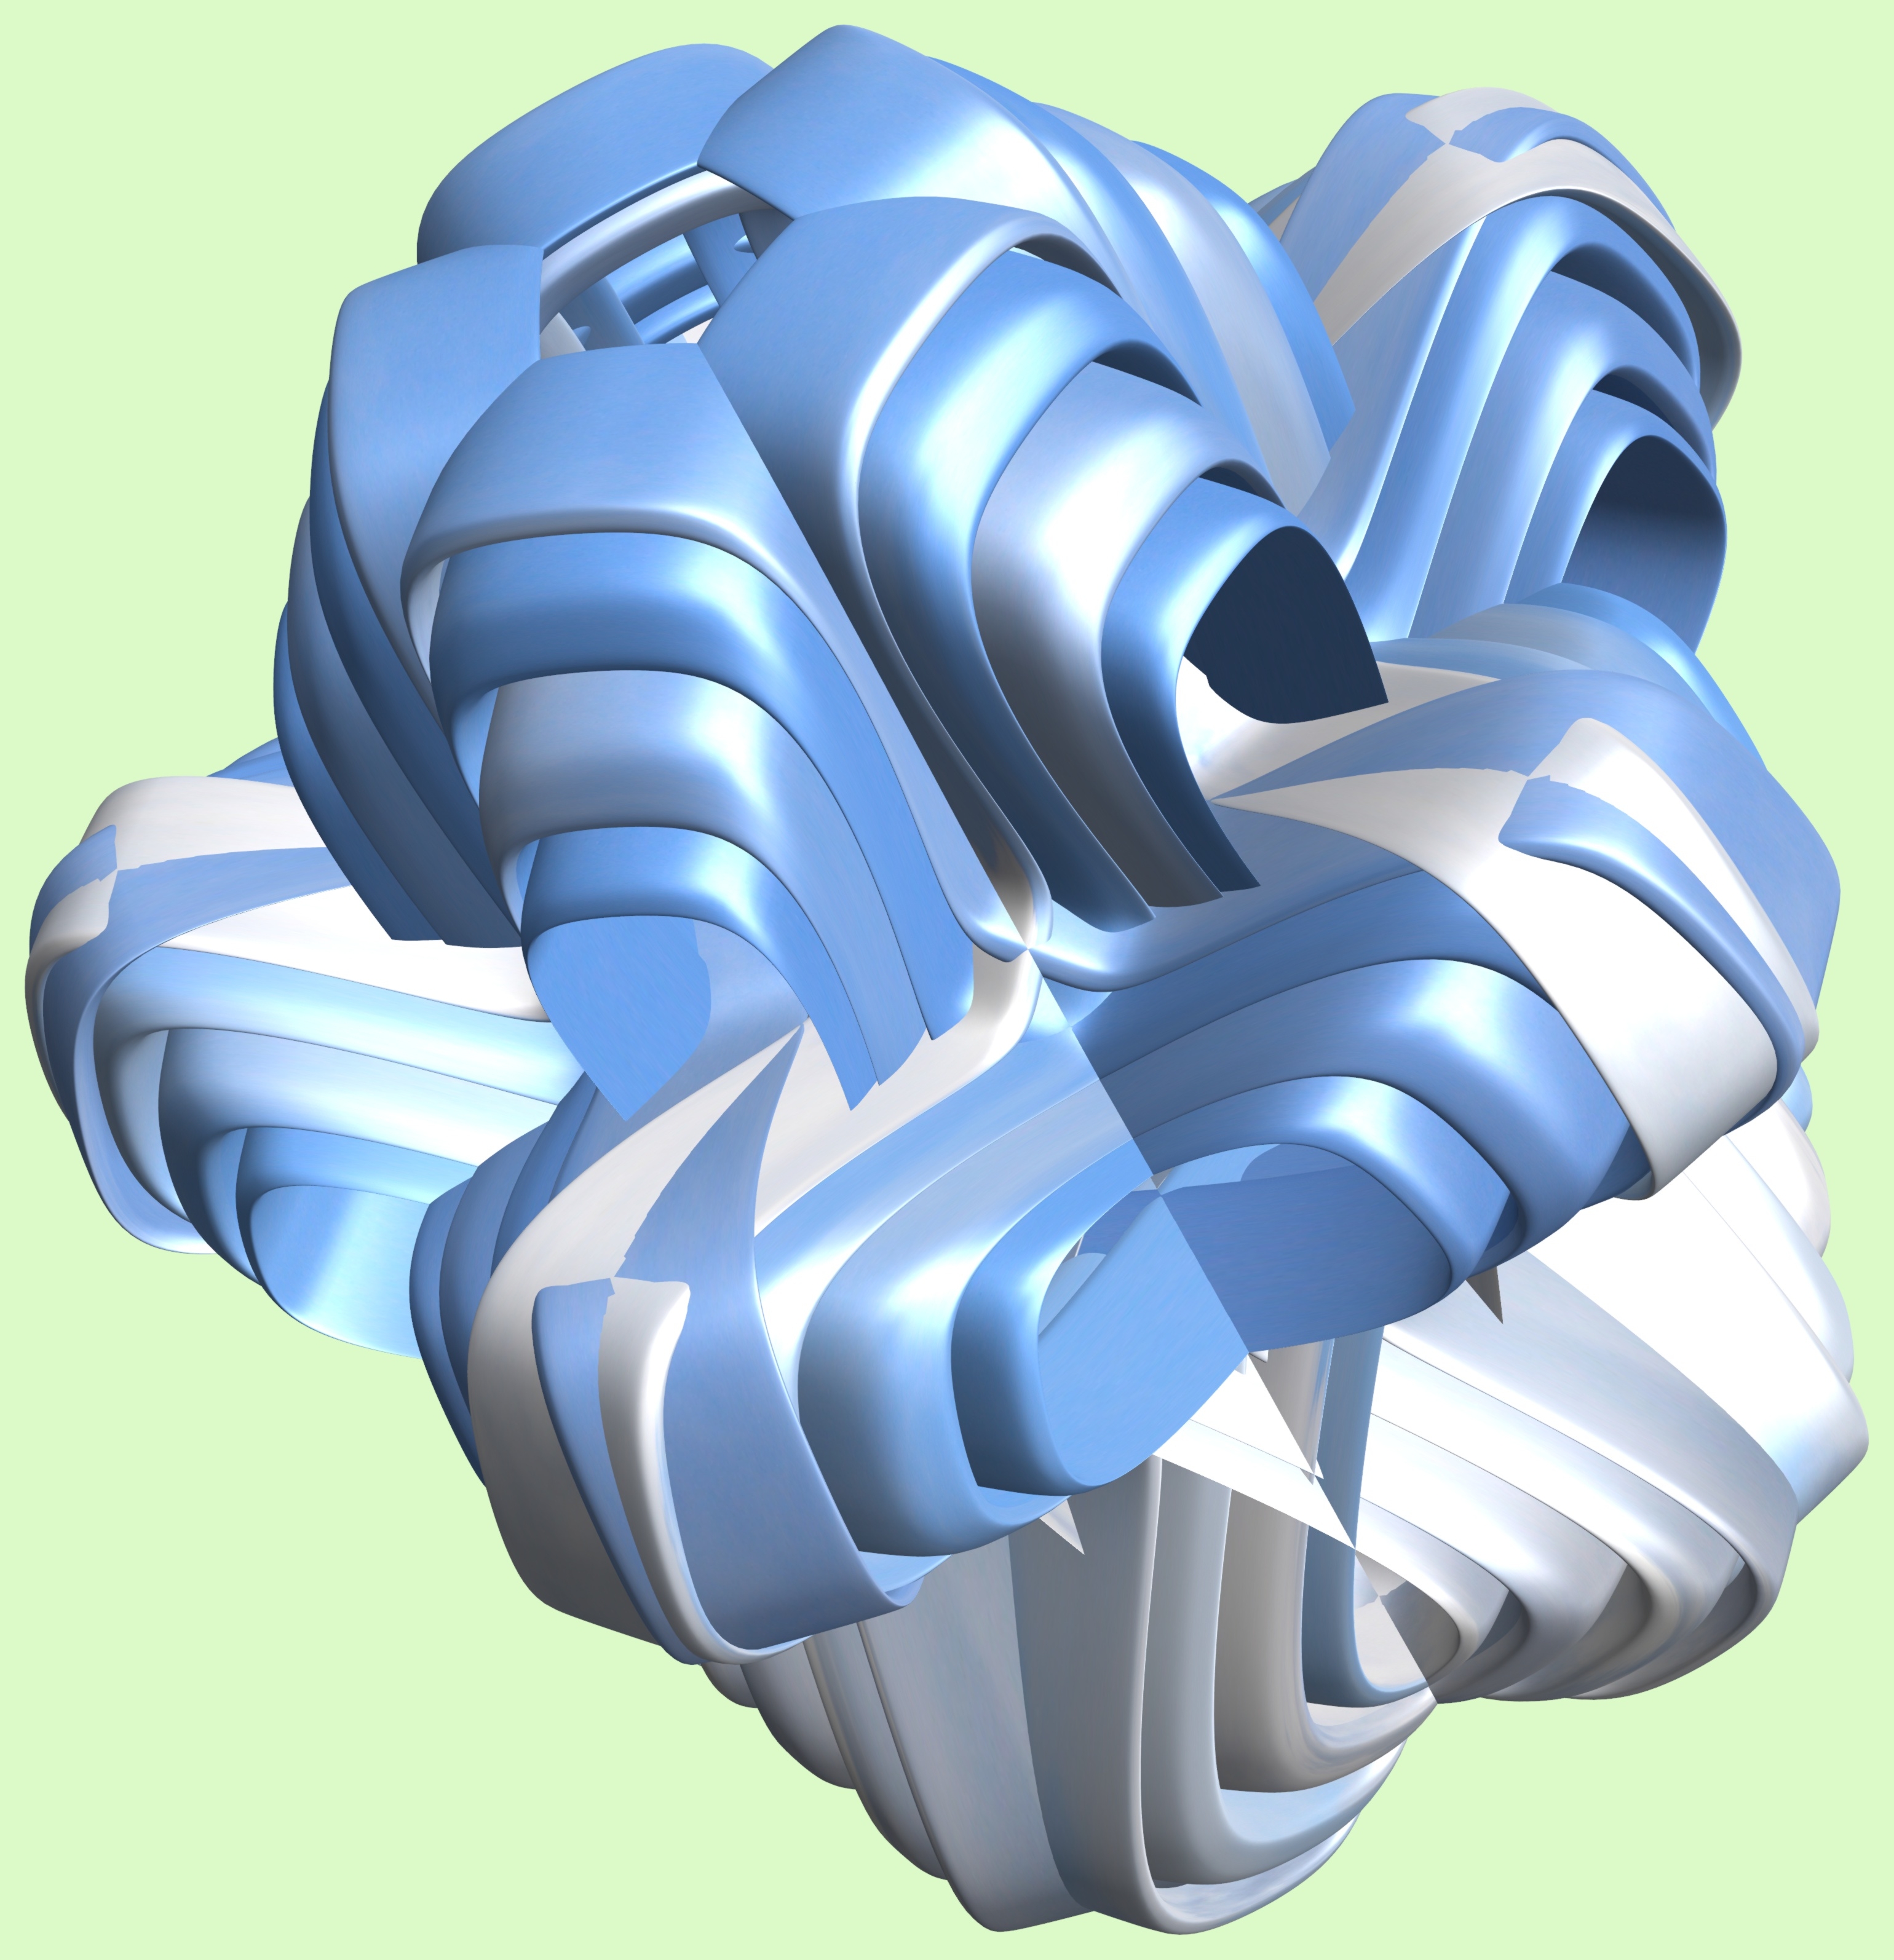
structure, wheel, texture, pattern, gear, machine, arm, human body, illustration, design, symmetry, 3d, graphic, organ, torus, mathematica, cg, parametricplot3d, code, program, algorithm, mapping, aircraft engine